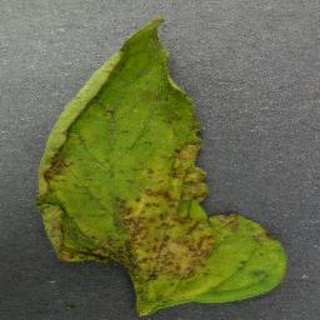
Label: tomato_bacterial_spot